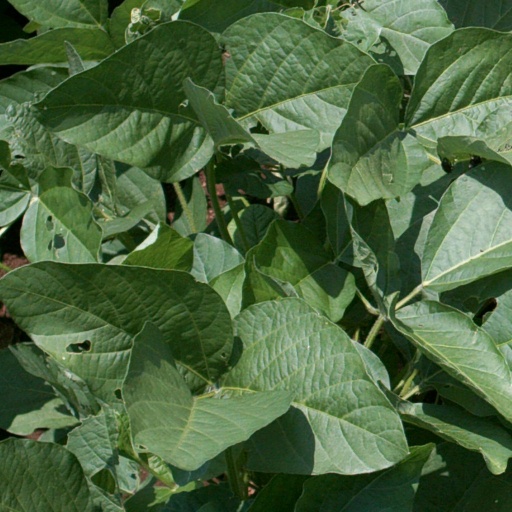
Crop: soybean